Lumbar vertebrae

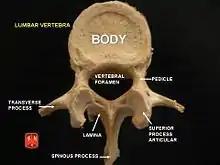
Lumbar vertebrae

The adjacent figure depicts the general characteristics of the first through fourth lumbar vertebrae. The fifth vertebra contains certain peculiarities, which are detailed below.